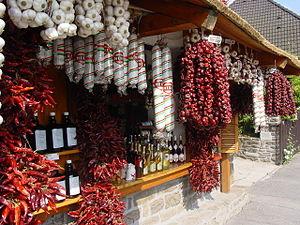
Hungarikum est un terme d'origine hongroise désignant un ensemble d'objets matériels et immatériels constituant la représentation dominante et la réputation de la Hongrie à travers le monde. Il s'agit d'un concept touristique qui insiste sur le caractère typique de la culture hongroise en valorisant certains produits spécifiques.